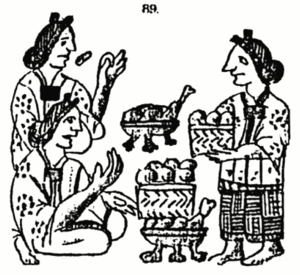
Le tamal est une papillote amérindienne préhispanique.